Late December 2012 North American storm complex

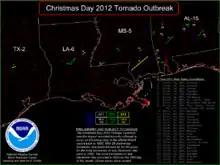
Confirmed tornadoes on December 25, 2012.

On December 24, the Storm Prediction Center (SPC) issued a moderate risk of severe weather, valid for the following day, as conditions became favorable for severe weather. The moderate risk covered an area stretching from west-central Louisiana to west-central Alabama and was expanded south and west on December 25 to include cities such as Port Arthur, New Orleans, and Mobile.